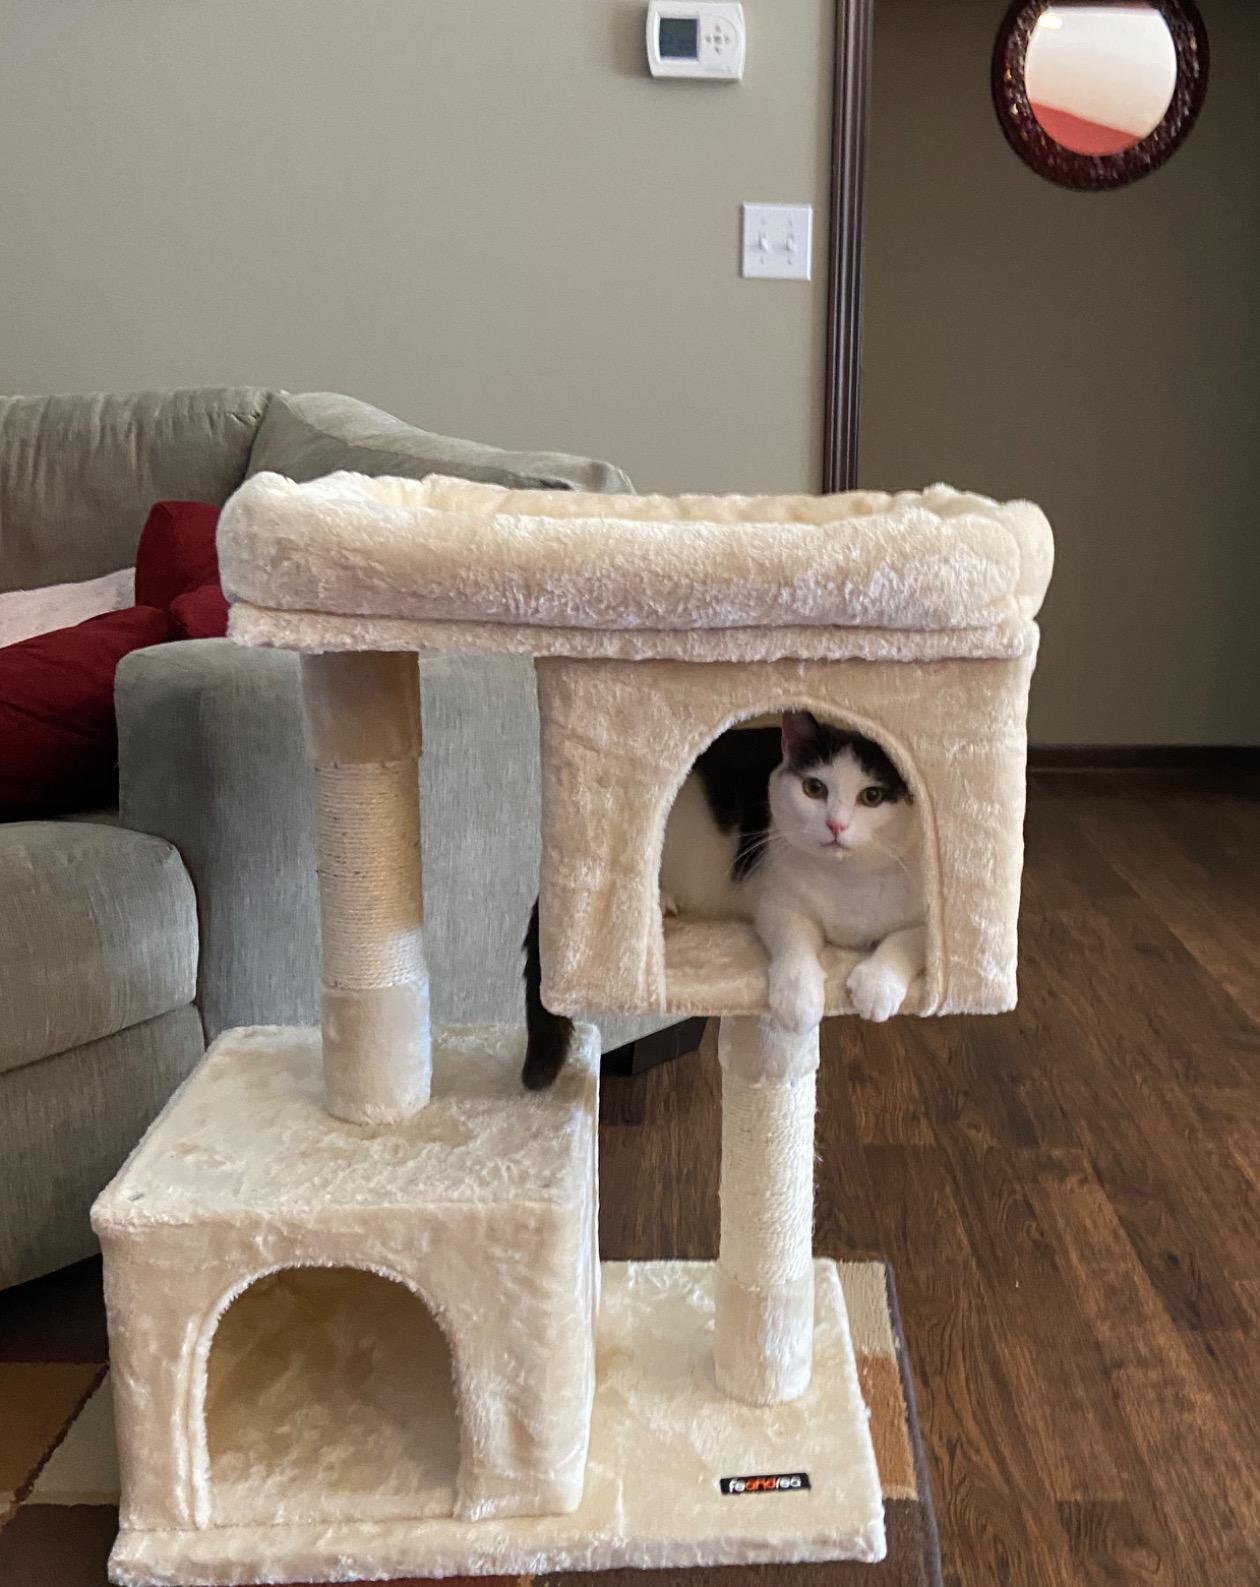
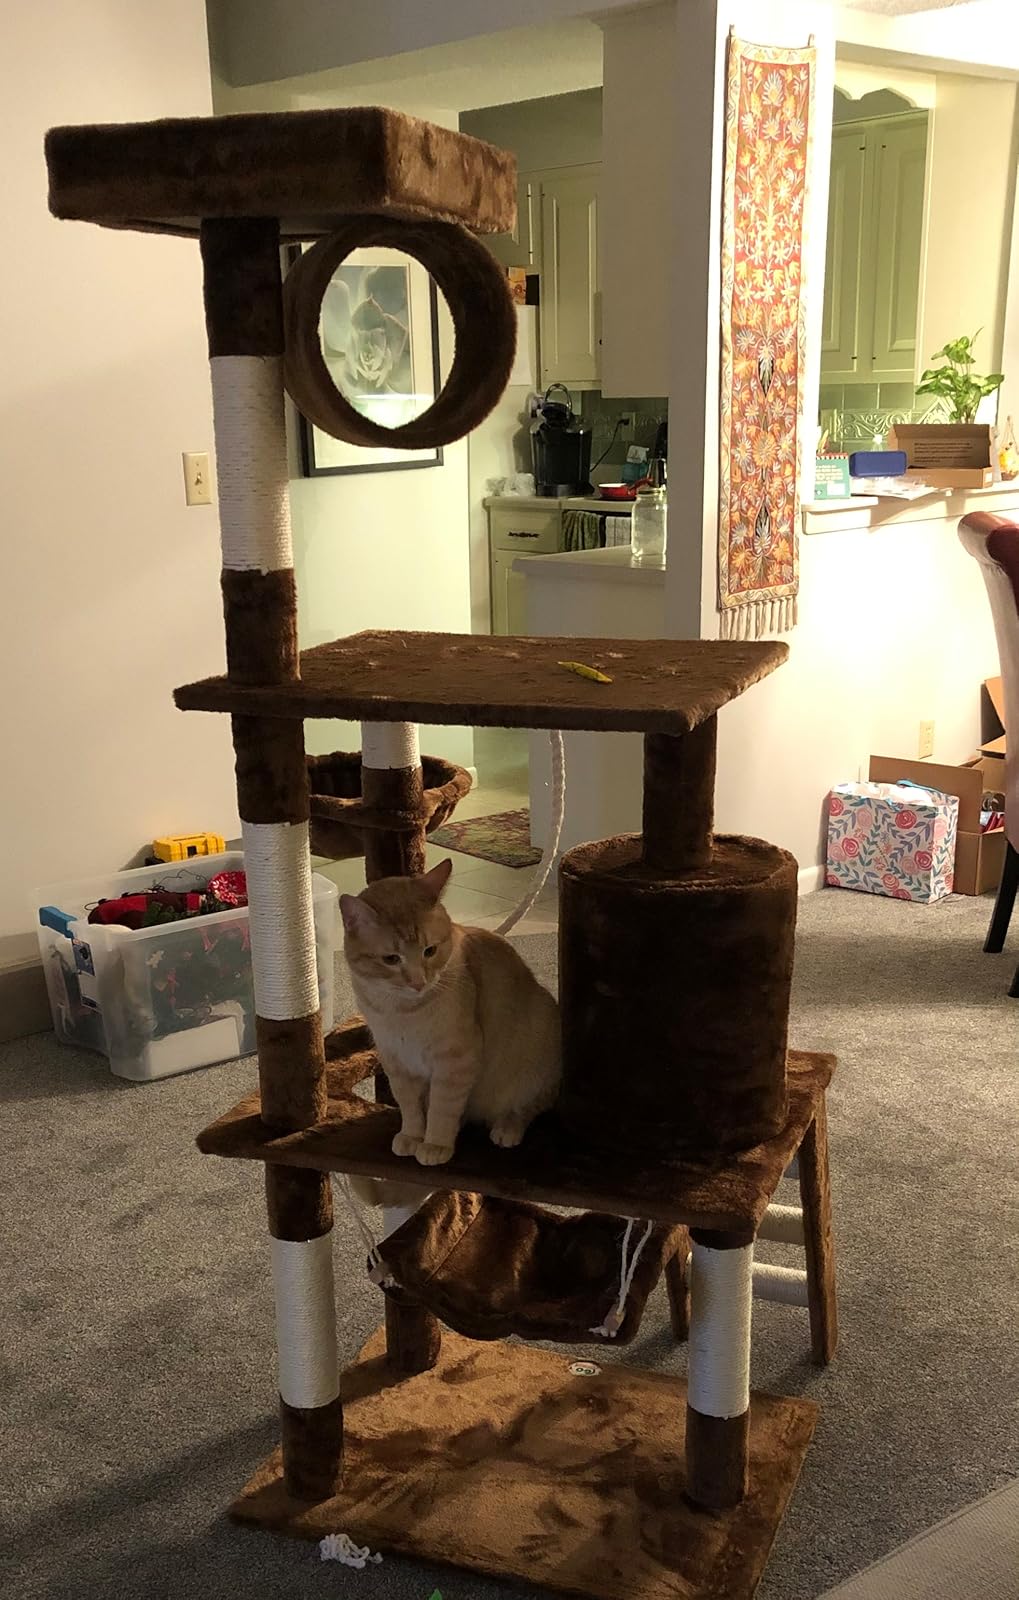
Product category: items_cat tree
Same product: no